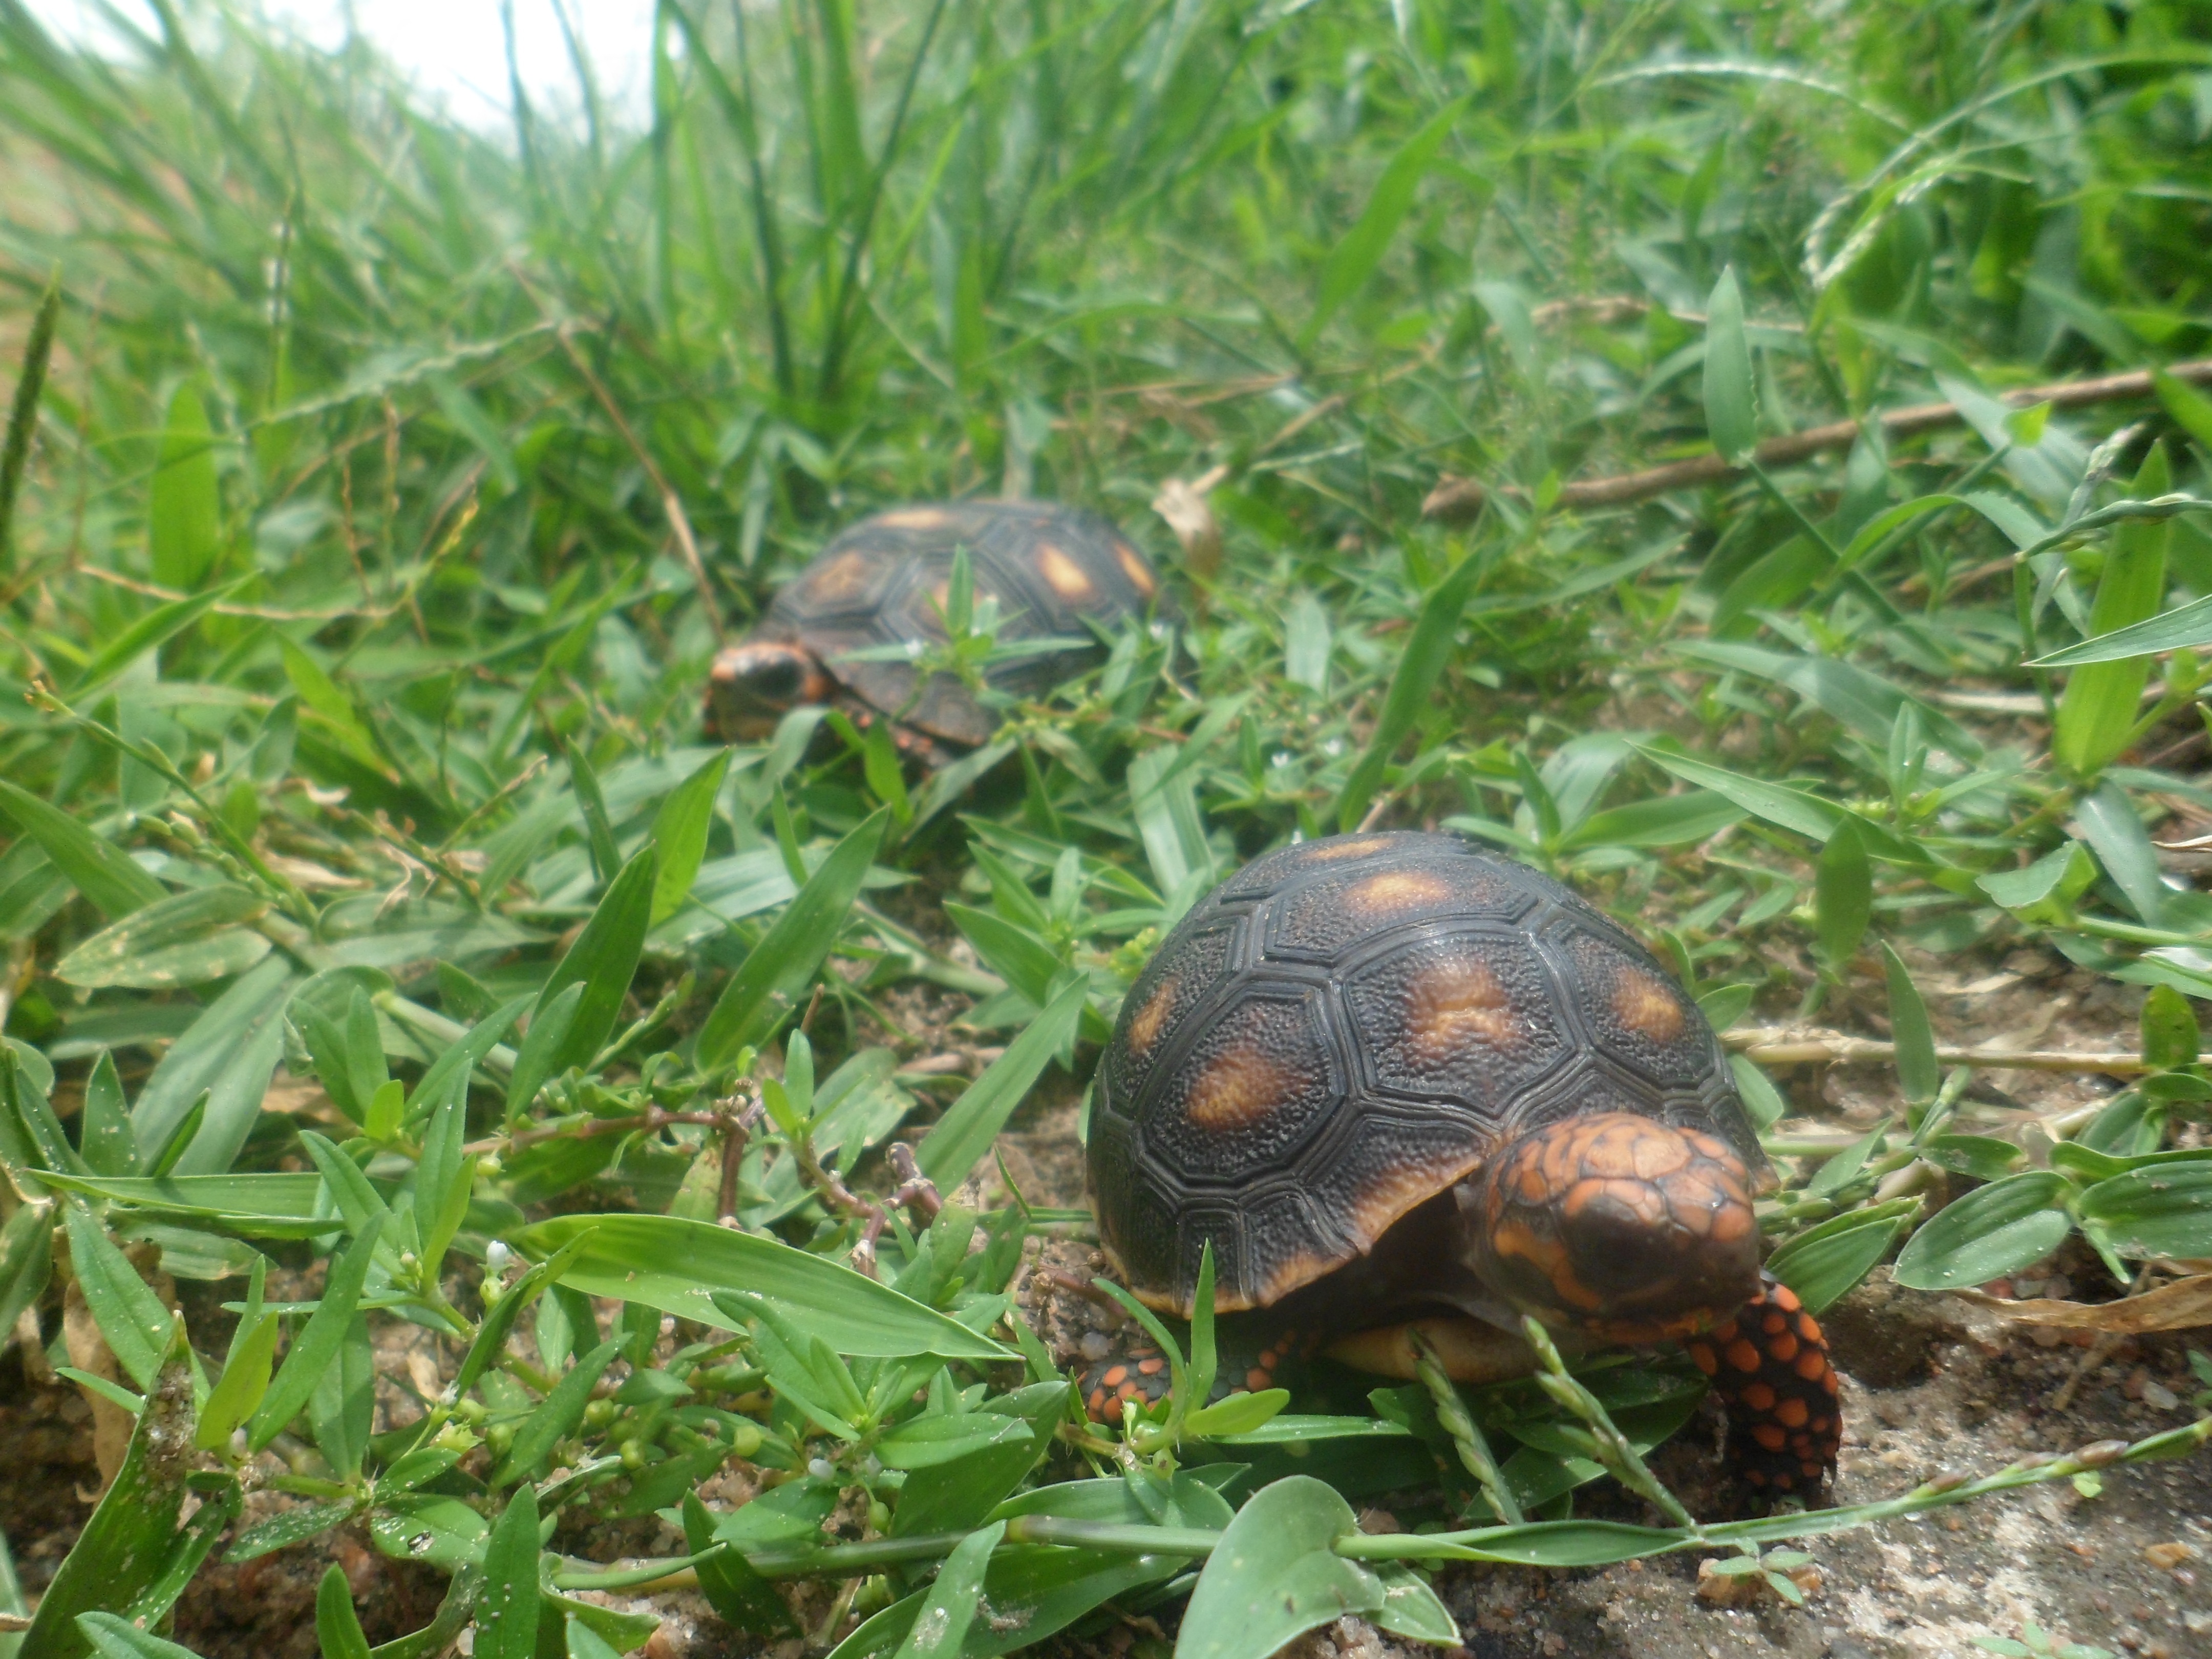
nature, field, animal, wildlife, turtle, reptile, fauna, tortoise, vertebrate, box turtle, emydidae